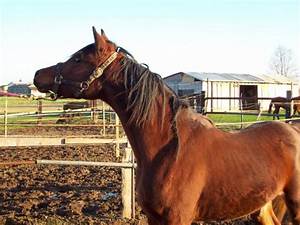
Label: horse